Larry Monroe (radio personality)

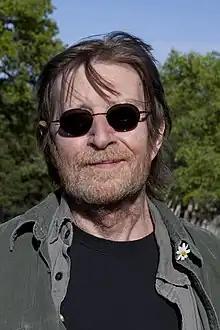
Monroe in 2009

Larry Lee Monroe (August 29, 1942 – January 17, 2014) was an American radio personality. He hosted popular radio shows on Austin's NPR station KUT (FM) 90.5 from 1981 to 2010, and KDRP (FM) 103.1, Sun Radio, from 2011 to 2014. In January 2014, speaking with a group of noted musicians at Austin's Continental Club, Austin blues guitarist Eve Monsees said "I don’t think that any one person did more for Austin music than Larry Monroe."